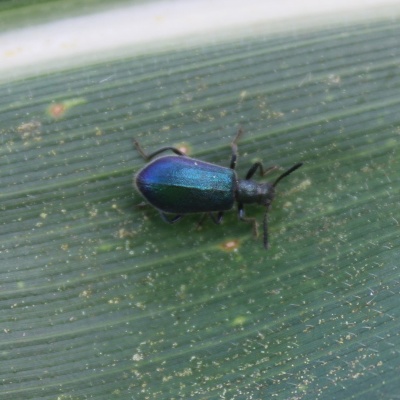
Crop: Maize
Condition: leaf beetle